Benon Mugumbya

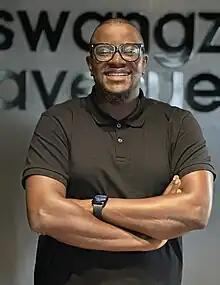
Background Information

Benon Mugumbya is a Ugandan musician and music producer. He was one half of the singing duo "Benon and Vamposs". He is the founder of Swangz Avenue.